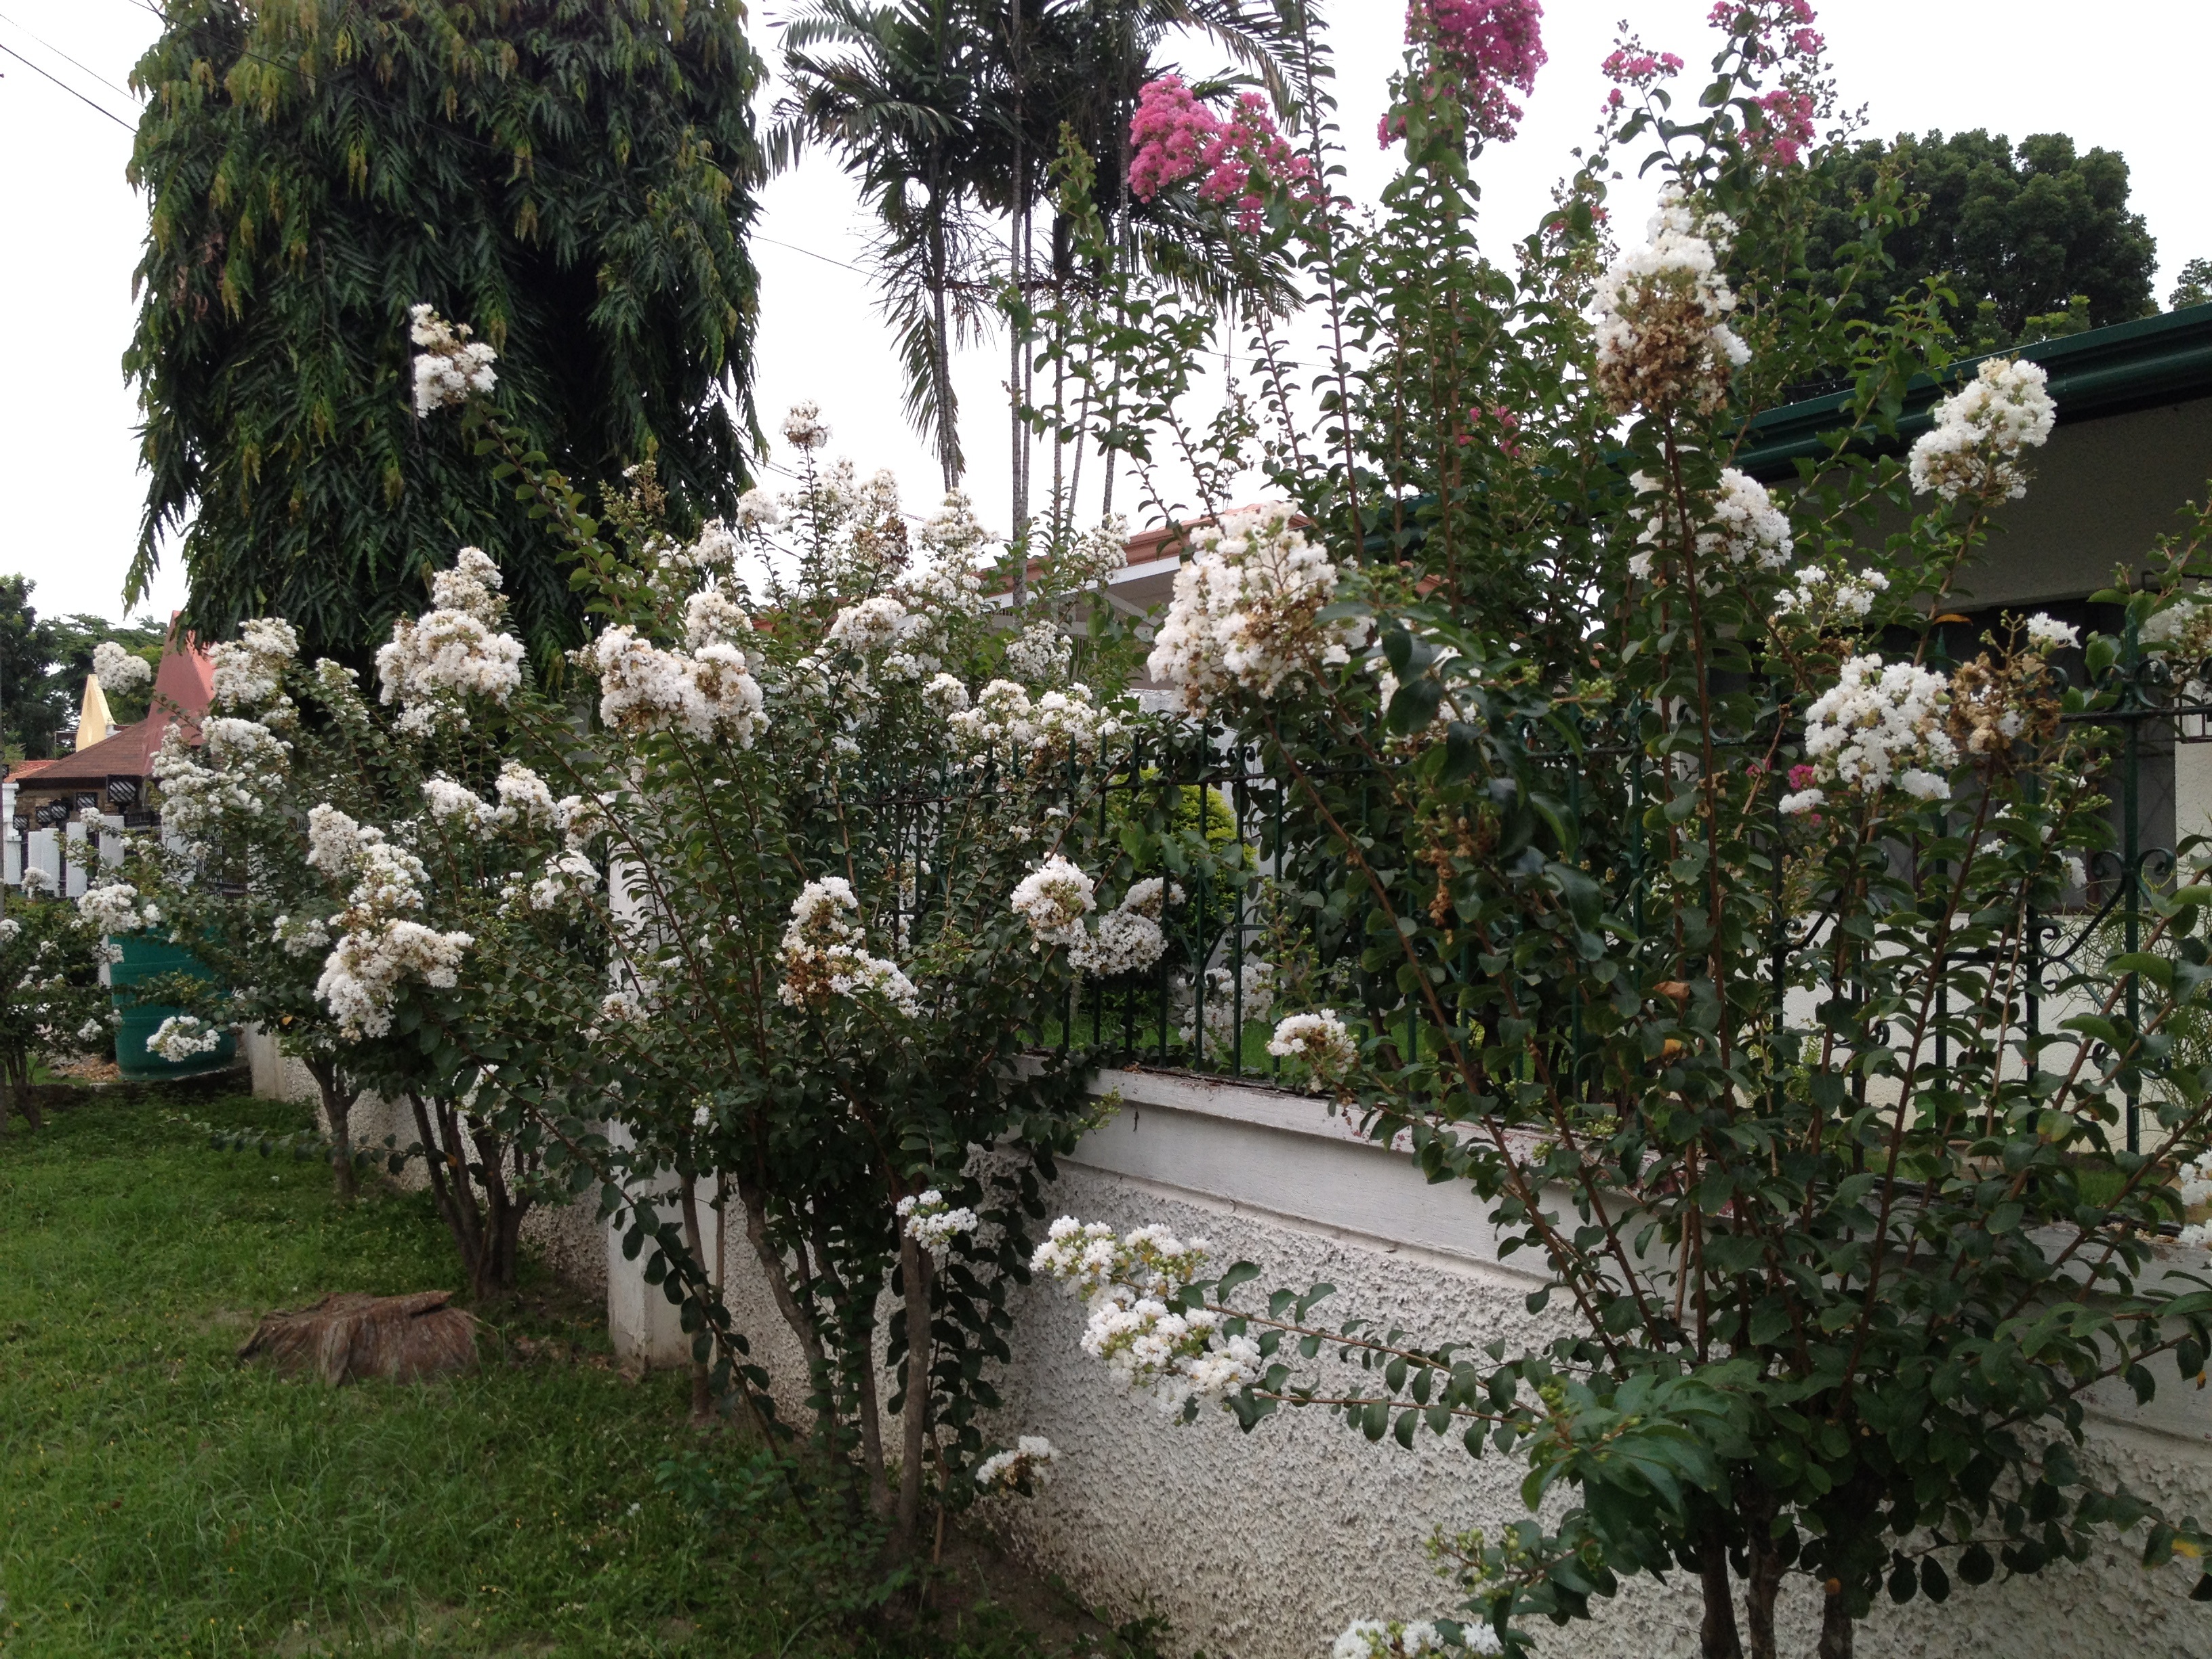
blossom, plant, villa, flower, evergreen, garden, flora, shrub, yard, floristry, flowering plant, rose family, land plant